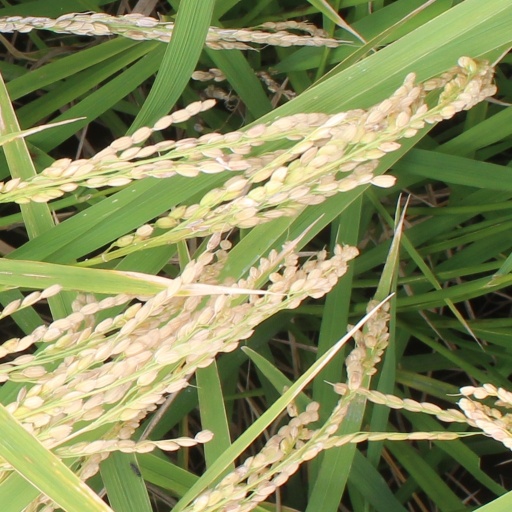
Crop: rice